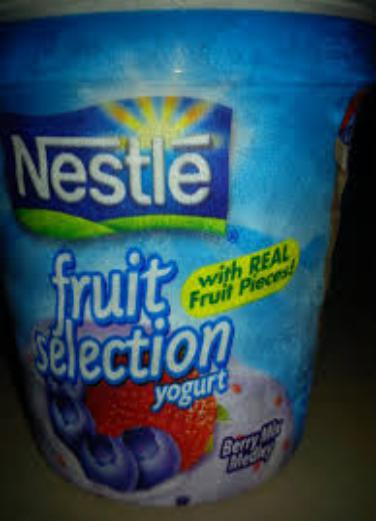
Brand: Fruit Selection Yogurt
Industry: Food